Russo-Japanese War

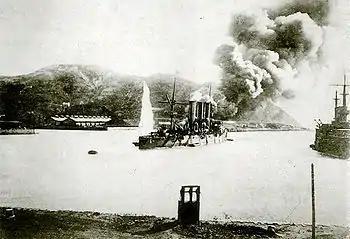
Bombardment during the siege of Port Arthur

The siege of Port Arthur commenced in April 1904. Japanese troops tried numerous frontal assaults on the fortified hilltops overlooking the harbour, which were defeated with Japanese casualties in the thousands. With the aid of several batteries of 11-inch (280 mm) L/10 howitzers, the Japanese were eventually able to capture the key hilltop bastion in December 1904. With a spotter at the end of a phone line located at this vantage point, the long-range artillery was able to shell the Russian fleet, which was unable to retaliate against the land-based artillery invisible over the other side of hilltop, and was unable or unwilling to sail out against the blockading fleet. Four Russian battleships and two cruisers were sunk in succession, with the fifth and last battleship being forced to scuttle a few weeks later. Thus, all capital ships of the Russian fleet in the Pacific were sunk. This is probably the only example in military history when such a scale of devastation was achieved by land-based artillery against major warships.